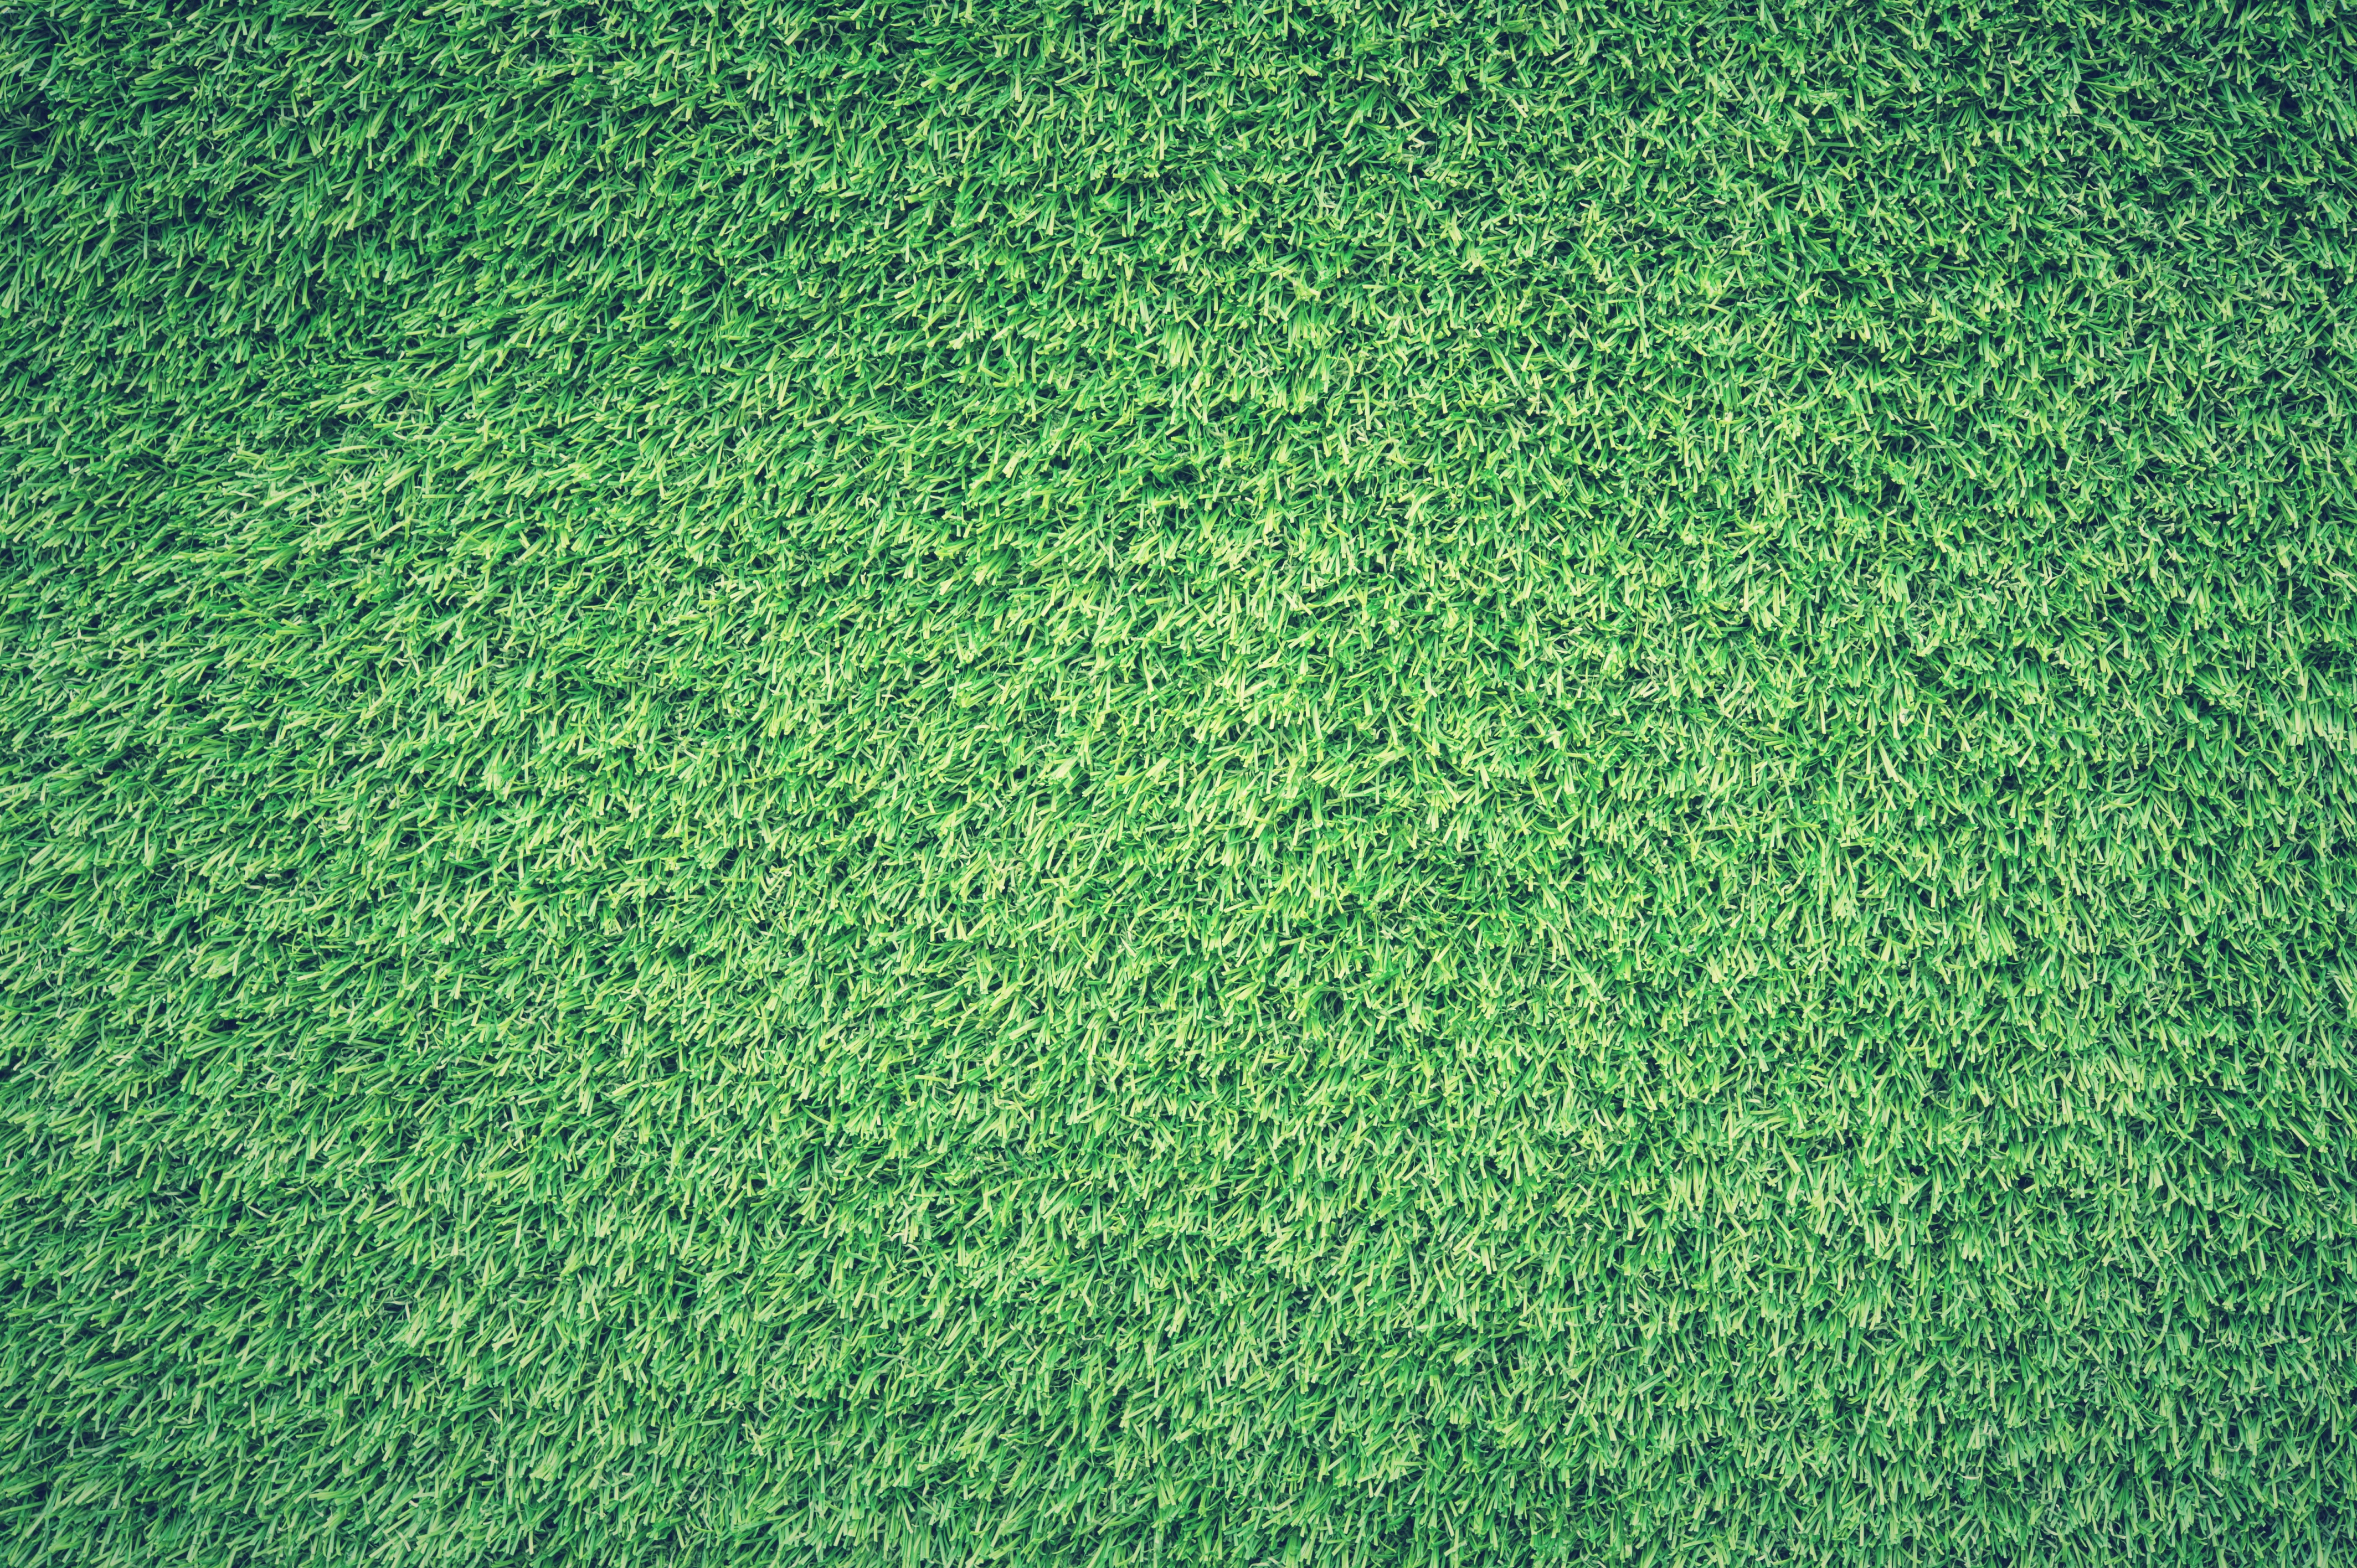
grass, plant, field, lawn, texture, leaf, green, crop, soil, agriculture, algae, grassland, vegetation, shrub, flooring, artificial turf, green algae, grass family